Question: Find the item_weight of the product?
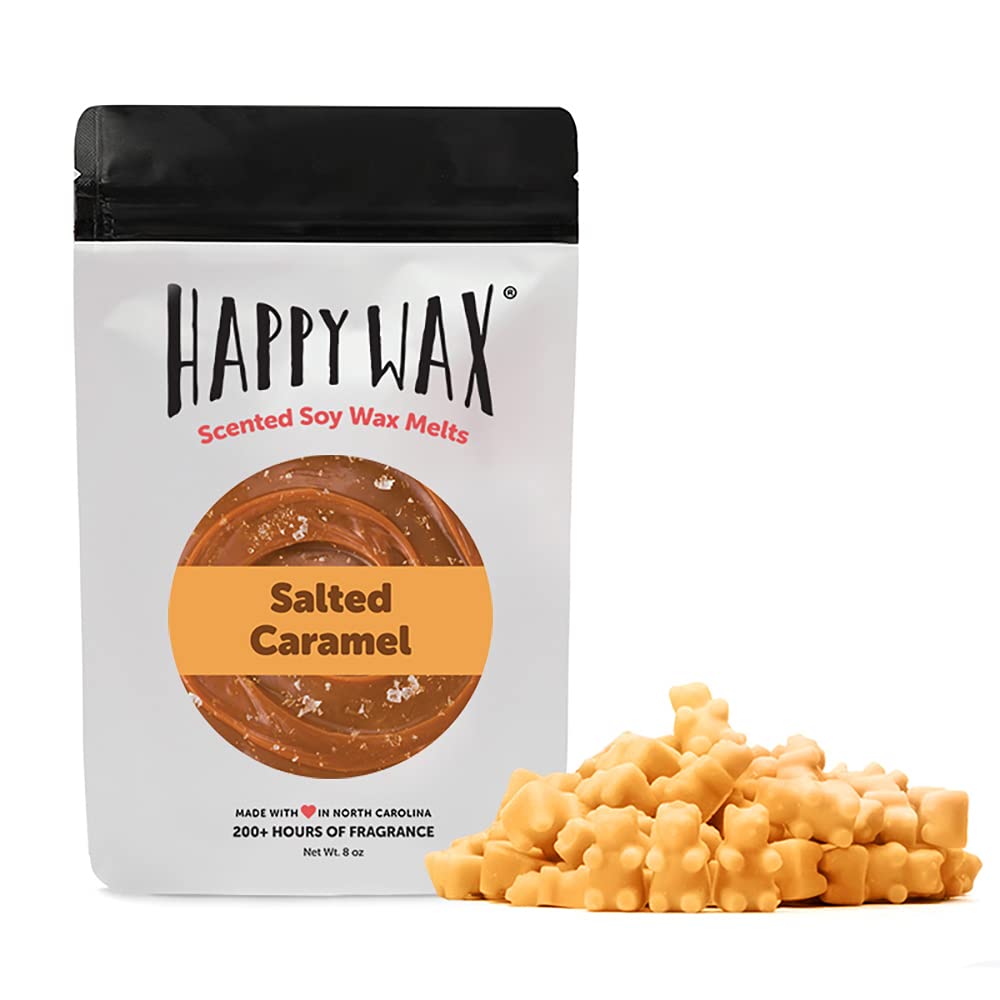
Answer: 8.0 ounce